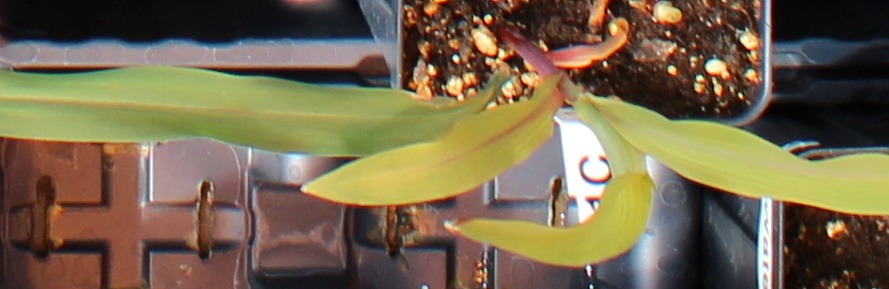
Label: Corn